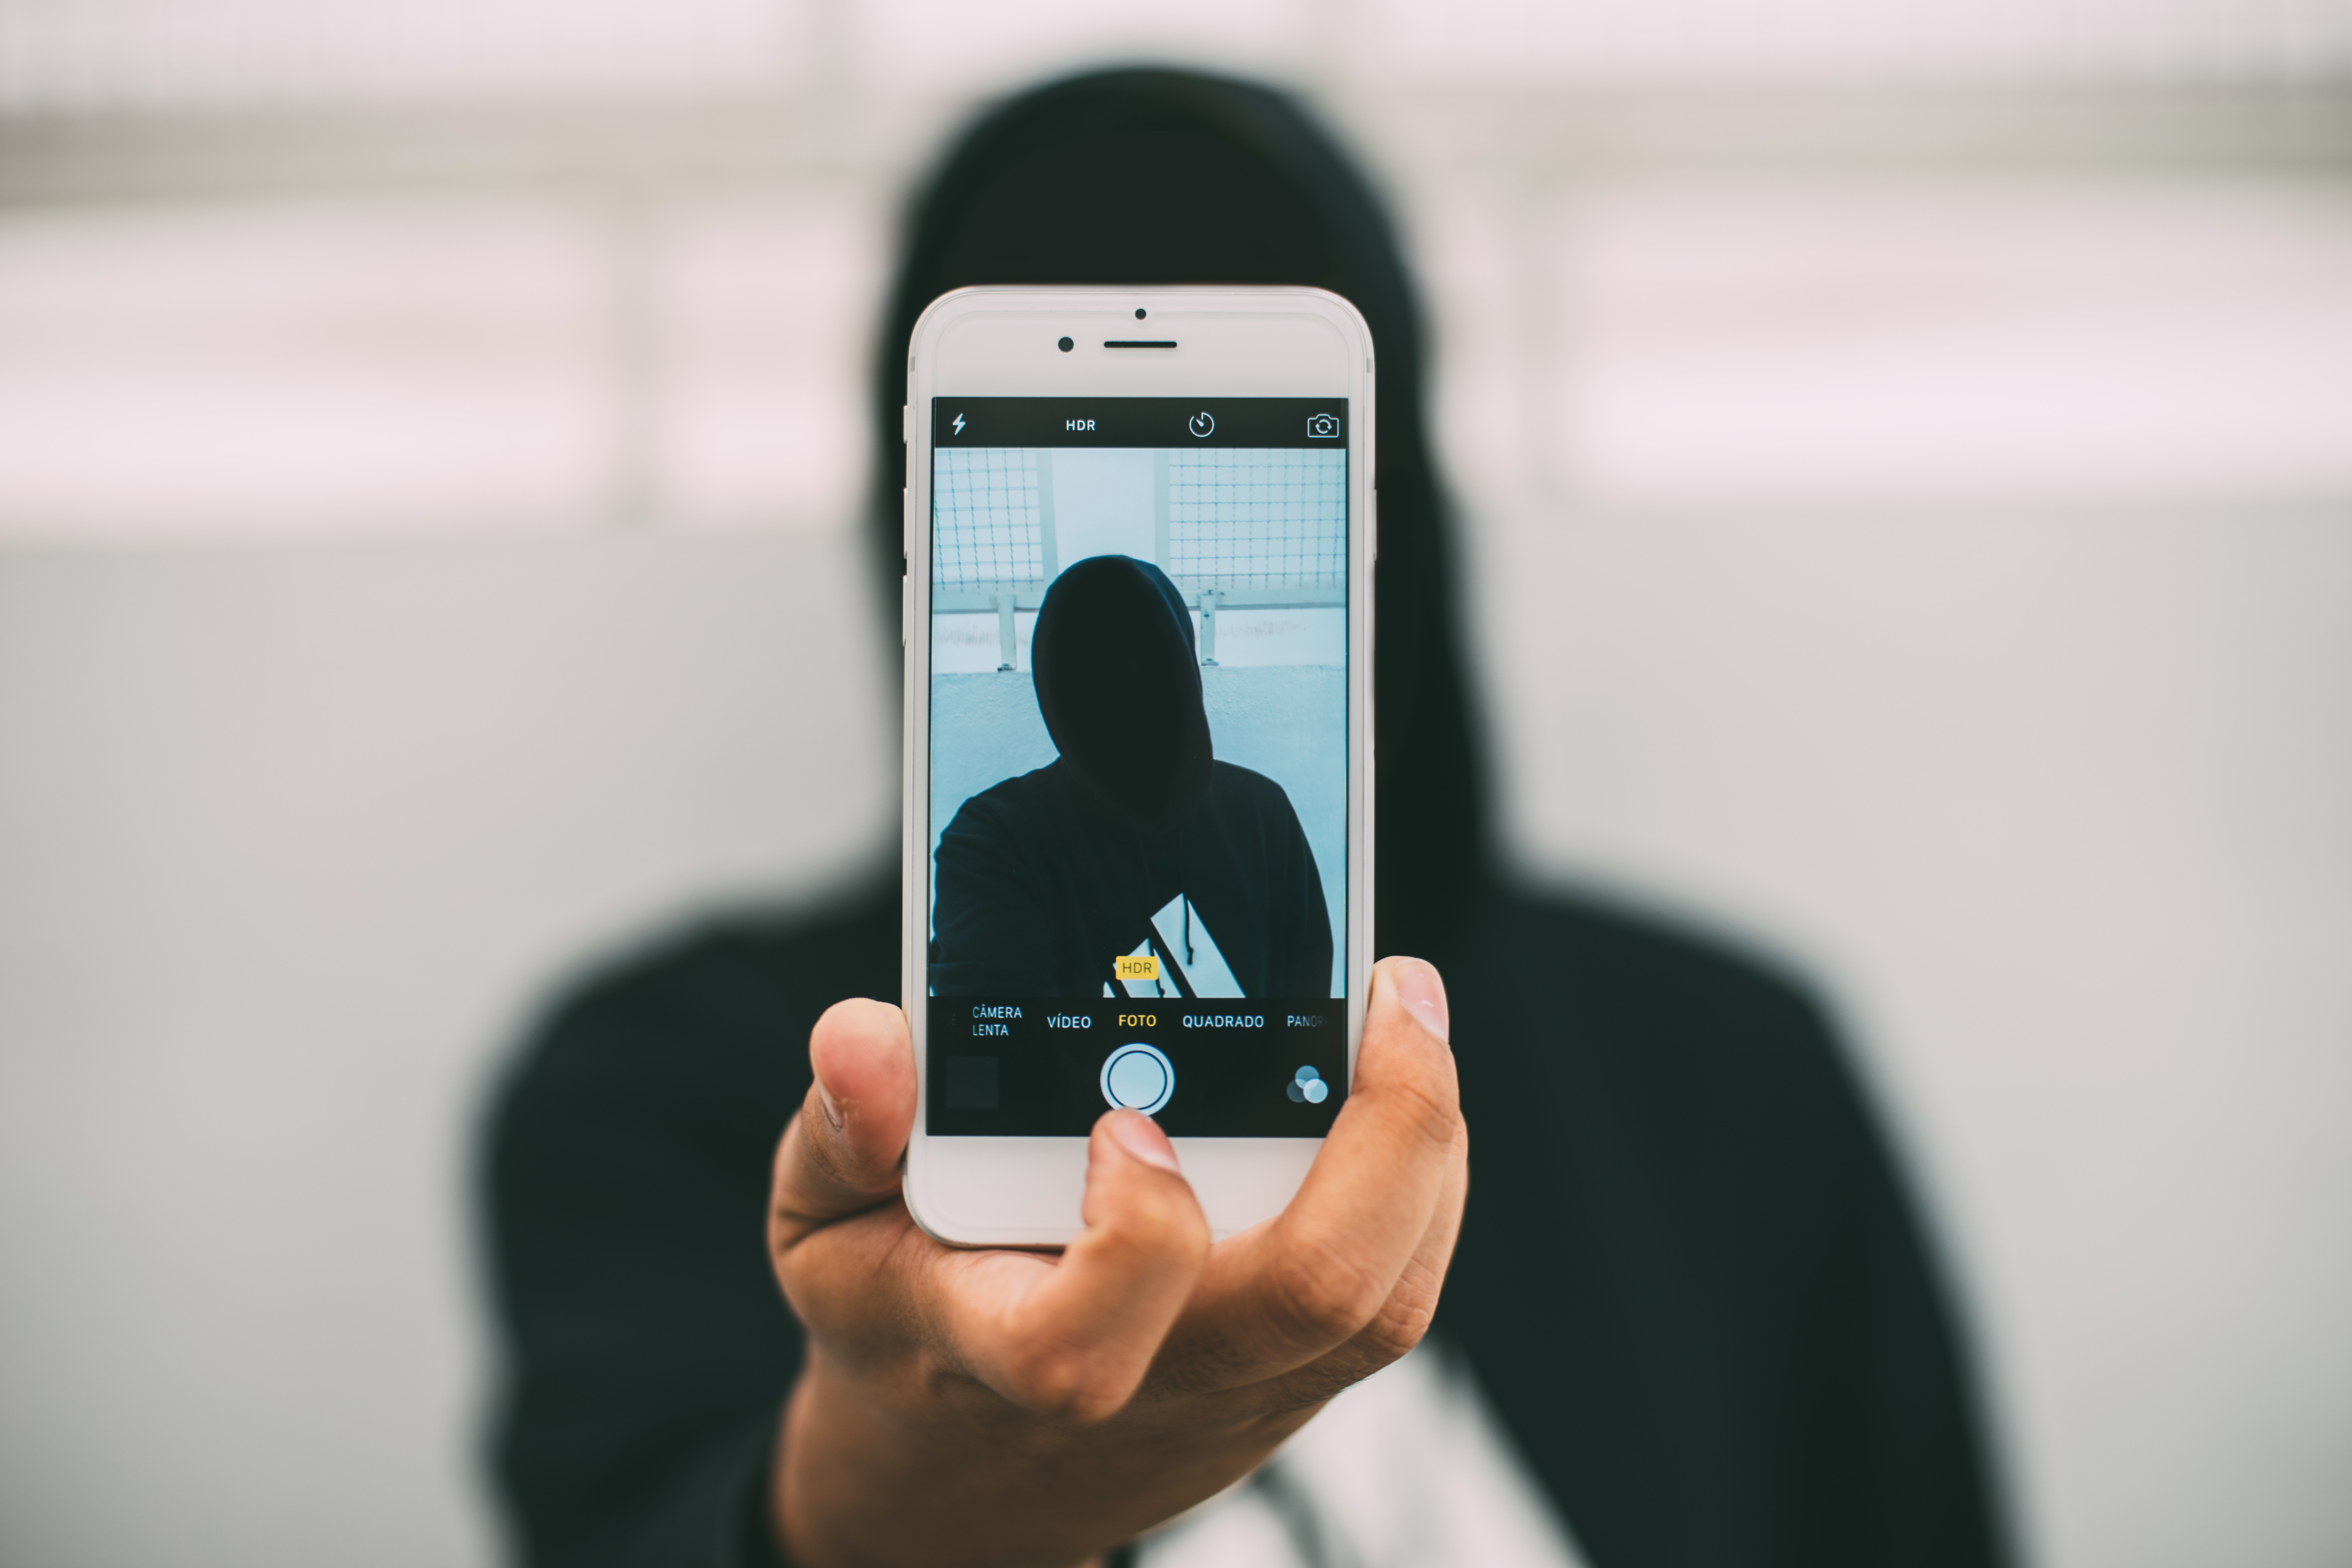
iphone, smartphone, hand, finger, phone, gadget, black, mobile phone, taking photo, brand, electronics, selfie, anonymous, unknown, hoody, hoody sweater